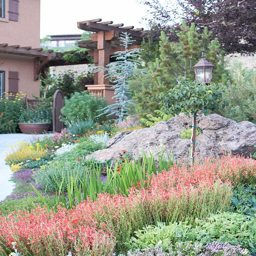
look how they have placed drought tolerant plants and trees around the natural stone formations in this yard .